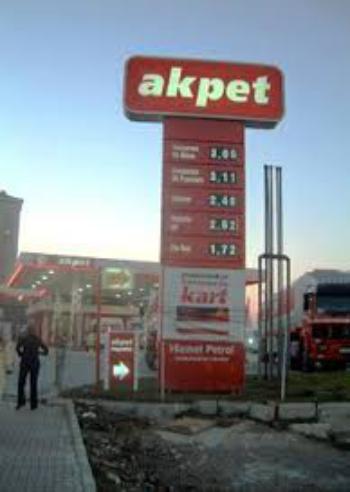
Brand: AKPET
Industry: Others